Answer in natural language. How many Doorways are visible in the scene? Choose between the following options: 1, 0, 4, 3 or 2
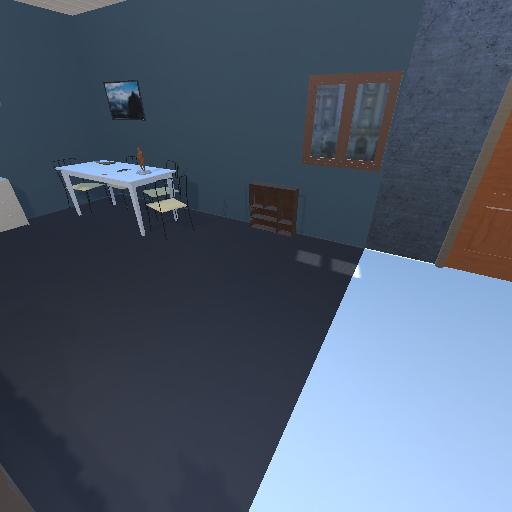
<answer>1</answer>